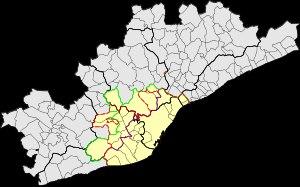
L’aire métropolitaine de Barcelone est une zone géographique de Catalogne qui constitue l’essentiel de la région métropolitaine de Barcelone.